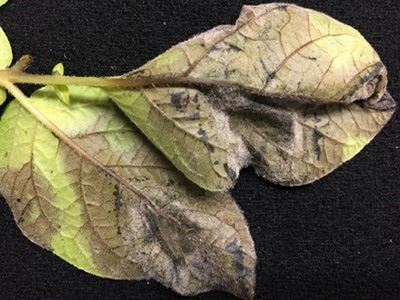
Labels: Potato leaf late blight, Potato leaf late blight